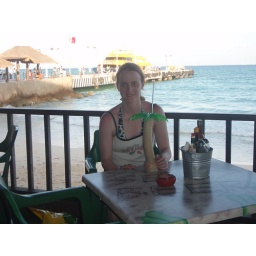
Erin drinking a banana drink out of a palm tree by the beach at Senor Frogs in Playa del Carmen